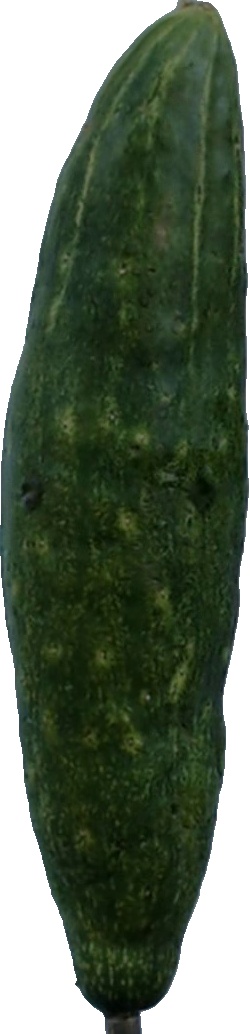
Label: cucumber_3